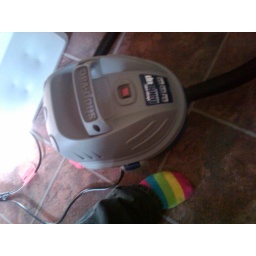
tiny shop vac! purchased to fight dog hair in house with no carpets...